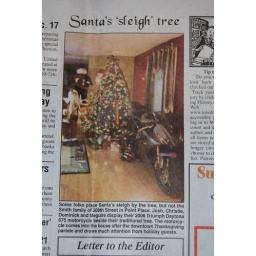
They were putting pictures of peoples trees in there house &amp;amp; they used our picture we were excited.